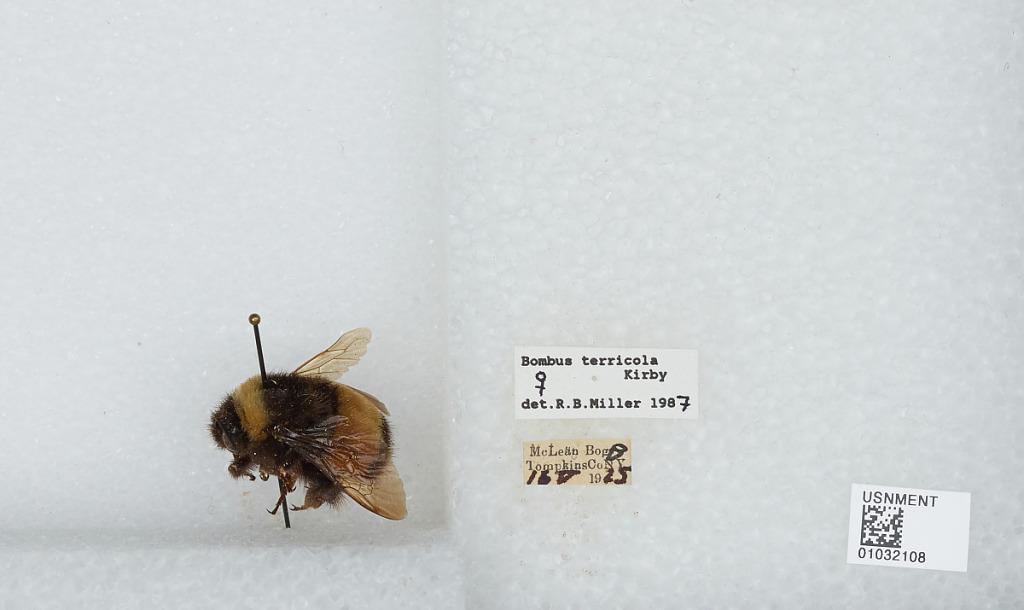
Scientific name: Bombus (Bombus) terricola Kirby
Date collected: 1925-5-16
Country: United States
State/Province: New York
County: Tompkins
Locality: McLean Bogs
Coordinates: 42.552, -76.291